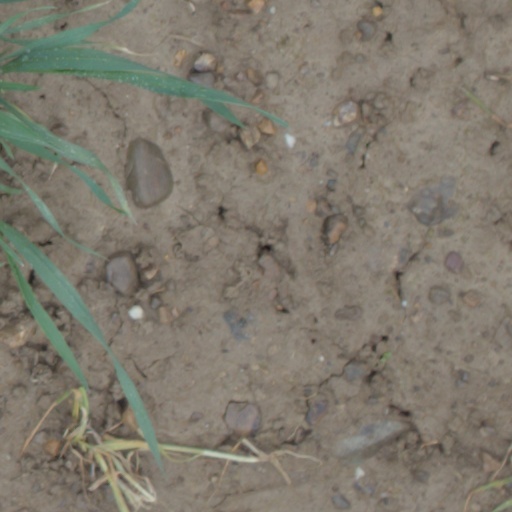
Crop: wheat